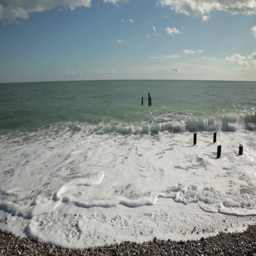
sea waves on the beach